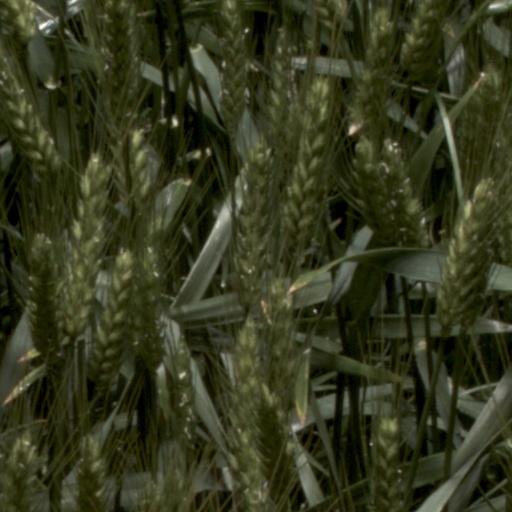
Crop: wheat